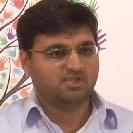
Age: 29